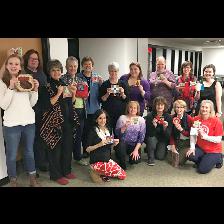
Label: Human